Sean Dyche

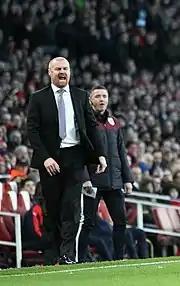
Dyche coaching Burnley in 2016

Dyche joined the England national under-21 football team as a temporary member of the backroom staff in September 2012, but the following month became manager of Burnley, succeeding Eddie Howe, who had left the club to rejoin Bournemouth. Before the start of the 2013–14 campaign, Burnley were tipped as relegation candidates by the bookies; Dyche had to work with a tight budget and a small squad, and Burnley's top goal scorer from the previous season, Charlie Austin, had moved to Championship rivals Queens Park Rangers. In Dyche's first full season in charge, however, Burnley finished second and were promoted back to the Premier League. The new strike partnership of Danny Ings and Sam Vokes had 41 league goals between them. Dyche used only 23 players during the season, which was the joint-lowest in the division, and had paid only one transfer fee – £400,000 for striker Ashley Barnes. Burnley's spell in the top flight lasted only a single season, as they were relegated with two games to spare. The following season, Burnley won the Championship title when they equalled their 2013–14 tally of 93 points and ended the season with a run of 23 undefeated league games.